Aviation in Moldova

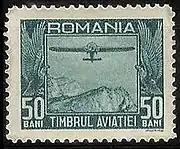
1931 aviation stamp

A 10-passenger Armstrong Siddeley Jaguar-powered Farman F.168Bn4 started in May 1928 to operate the domestic air service Bucharest – Galaţi – Chişinău-Bălţi. In that years, planes were used for passenger, newspapers and mail.